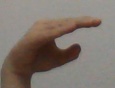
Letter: jeem